Burt Lancaster

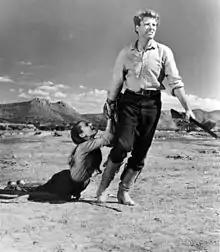
With Audrey Hepburn in "The Unforgiven", 1960

In 1967, Lancaster formed a new partnership with Roland Kibbee, who had already worked as a writer on five Lancaster projects: "Ten Tall Men", "The Crimson Pirate", "Three Sailors and a Girl" (in which Lancaster made a cameo appearance), "Vera Cruz", and "The Devil's Disciple".